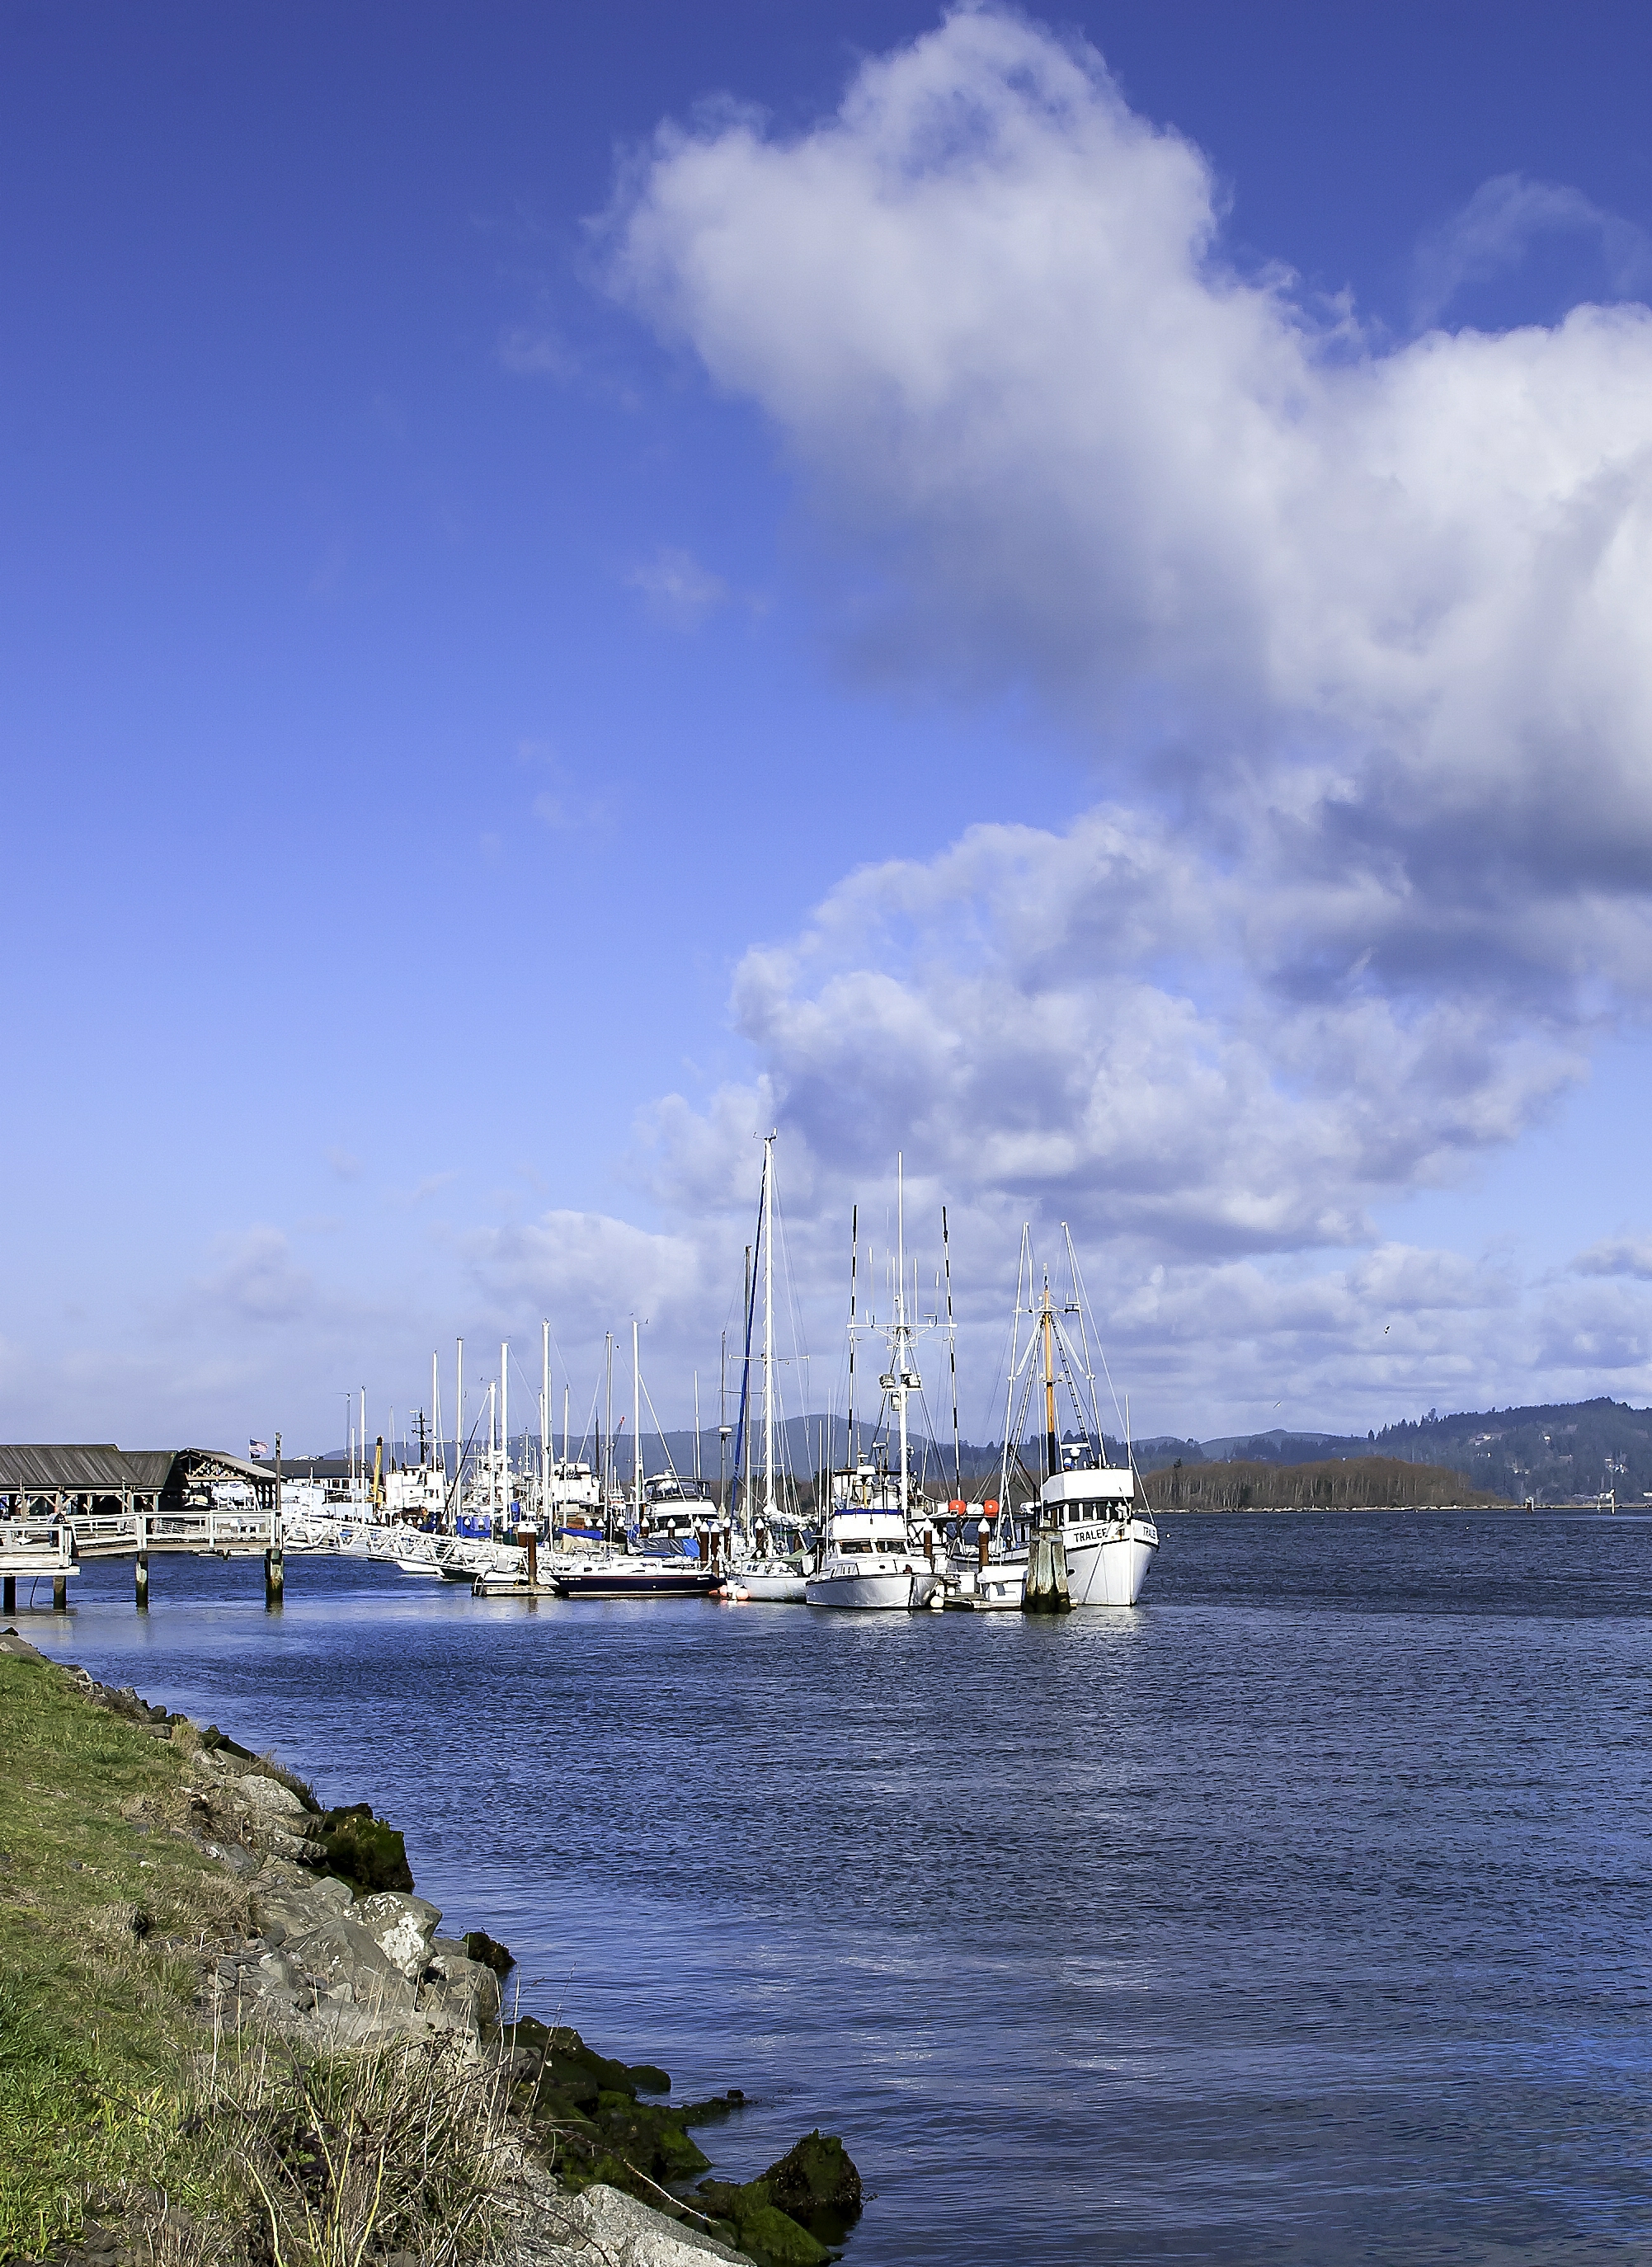
beach, sea, coast, water, ocean, horizon, dock, cloud, sky, boat, shore, wave, ship, vacation, vehicle, bay, harbor, blue, marina, port, body of water, clouds, boats, justclouds, channel, watercraft, oregon, oregoncoast, coosbay, wwb, bluestblue